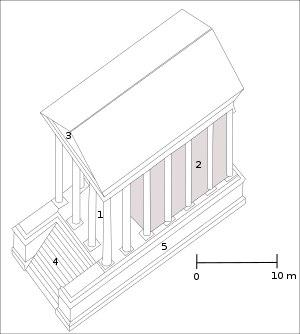
Le temple de Portunus est un petit temple antique situé à Rome, en Italie.